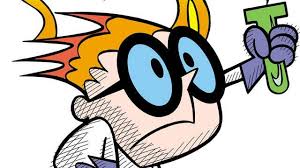
Portrait style: Cartoon Portrait